The Shocking Miss Pilgrim

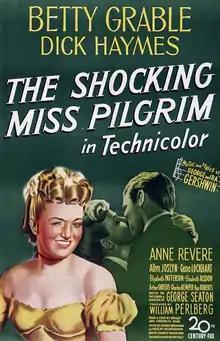
Theatrical release poster

The Shocking Miss Pilgrim is a 1947 American musical comedy film in Technicolor written and directed by George Seaton and starring Betty Grable and Dick Haymes.